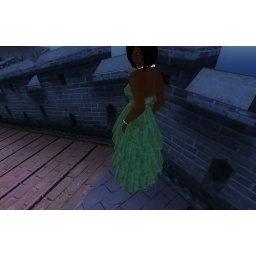
relaxing on the great wall in my DCNY Aneesa dress in green. Model and Photographer: Rouge Anthony